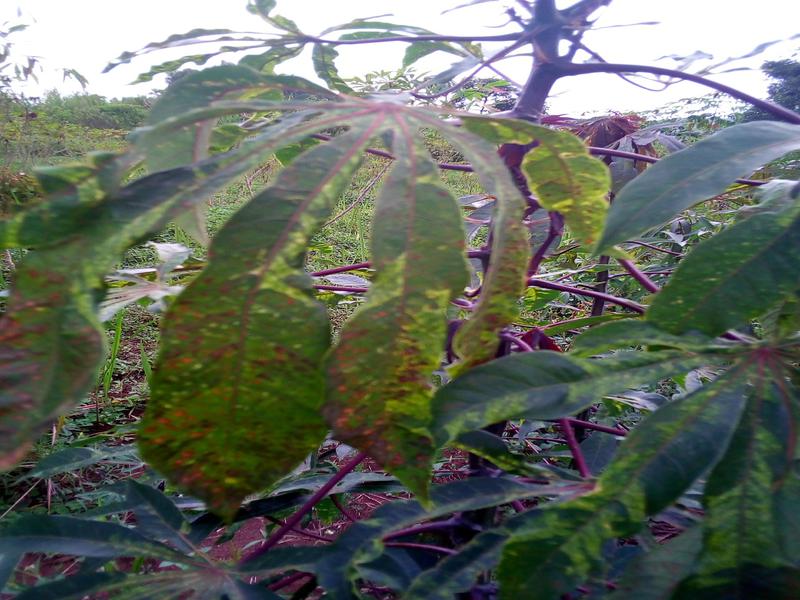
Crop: cassava
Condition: green_mottle